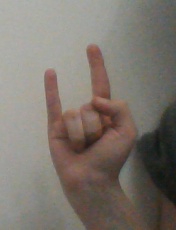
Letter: la